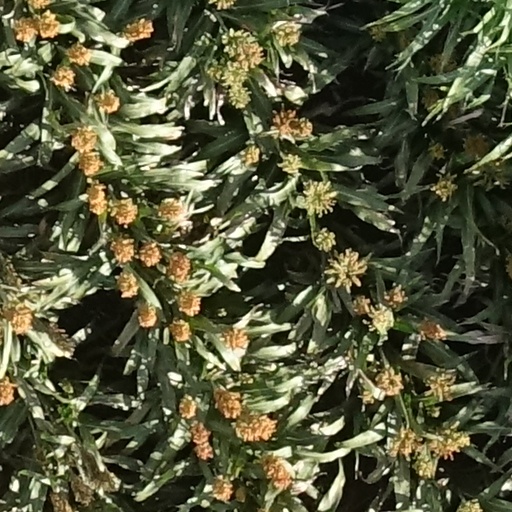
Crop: sorghum